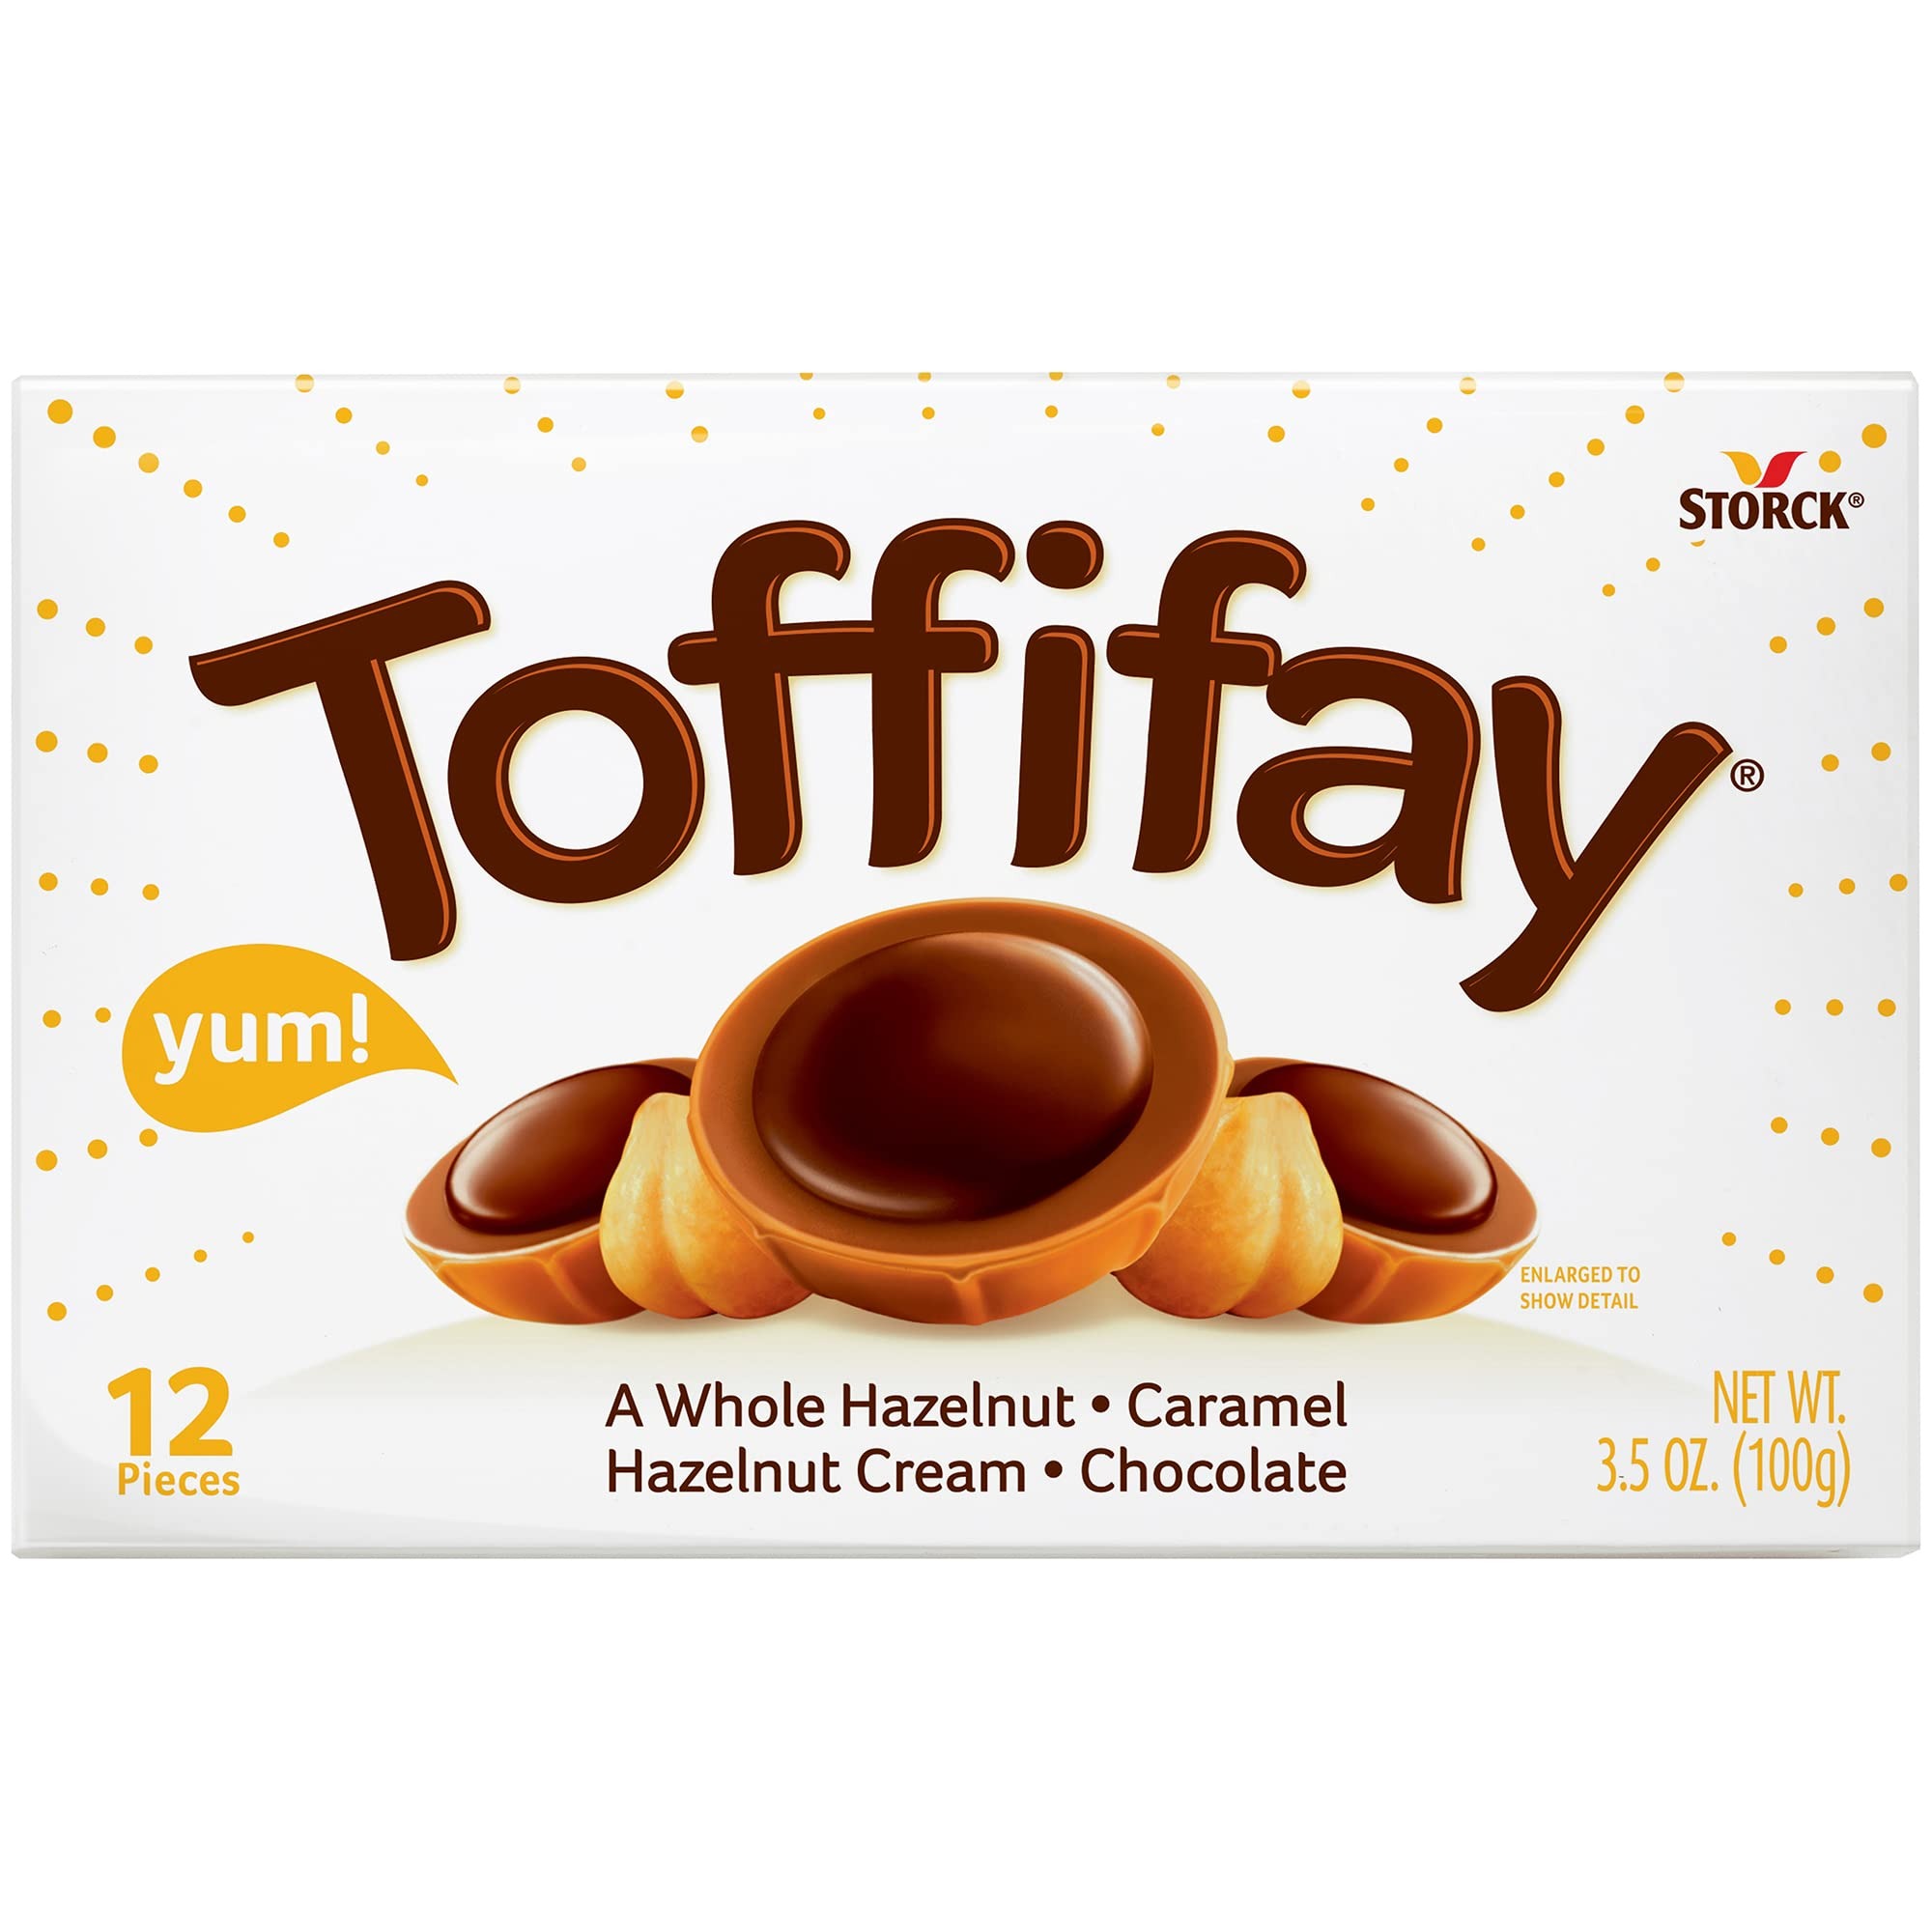
Item Name: Toffifay Hazelnut Chocolate Caramel Candy Box, 12 Pieces (Pack of 2), 3.5 ounces
Bullet Point 1: Two 3.5 oz boxes of Toffifay. One 3.5 oz box of Toffifay.
Bullet Point 2: Perfect size for a sweet treat on the go.
Bullet Point 3: Discover the delicious taste experience of Toffifay and find out why there is no other candy quite like it!
Bullet Point 4: Caramel, Chocolate, and Hazelnut come together to create sweet perfection.
Bullet Point 5: A whole roasted hazelnut in every piece!
Value: 17.5
Unit: Ounce

Price: 4.29